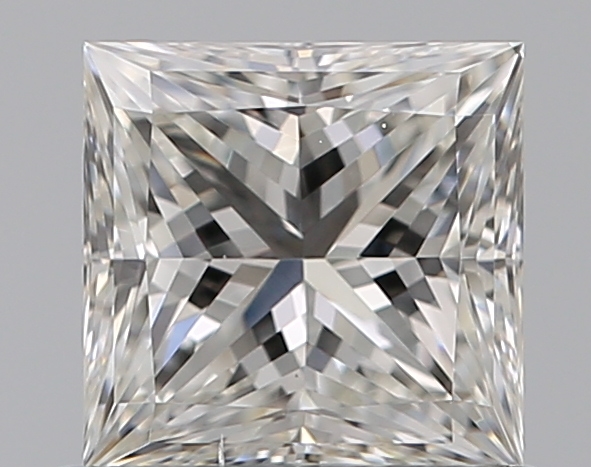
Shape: princess
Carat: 0.61
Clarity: VS1
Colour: G
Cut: EX
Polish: EX
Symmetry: VG
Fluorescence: N
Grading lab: GIA
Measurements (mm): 4.76 x 4.68 x 3.38